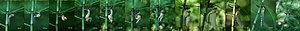
Hamskifte
:Image:Aeshna cyanea freshly slipped L2.jpg